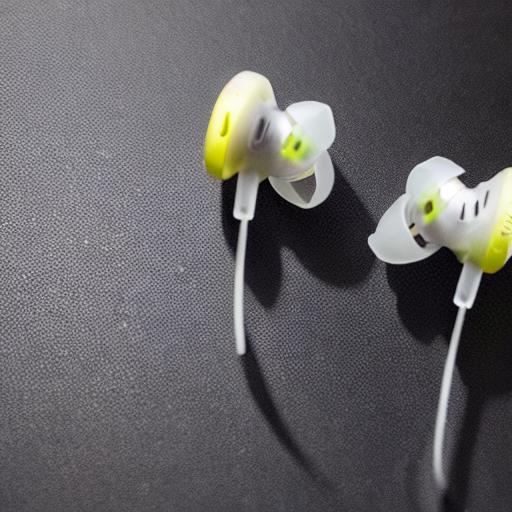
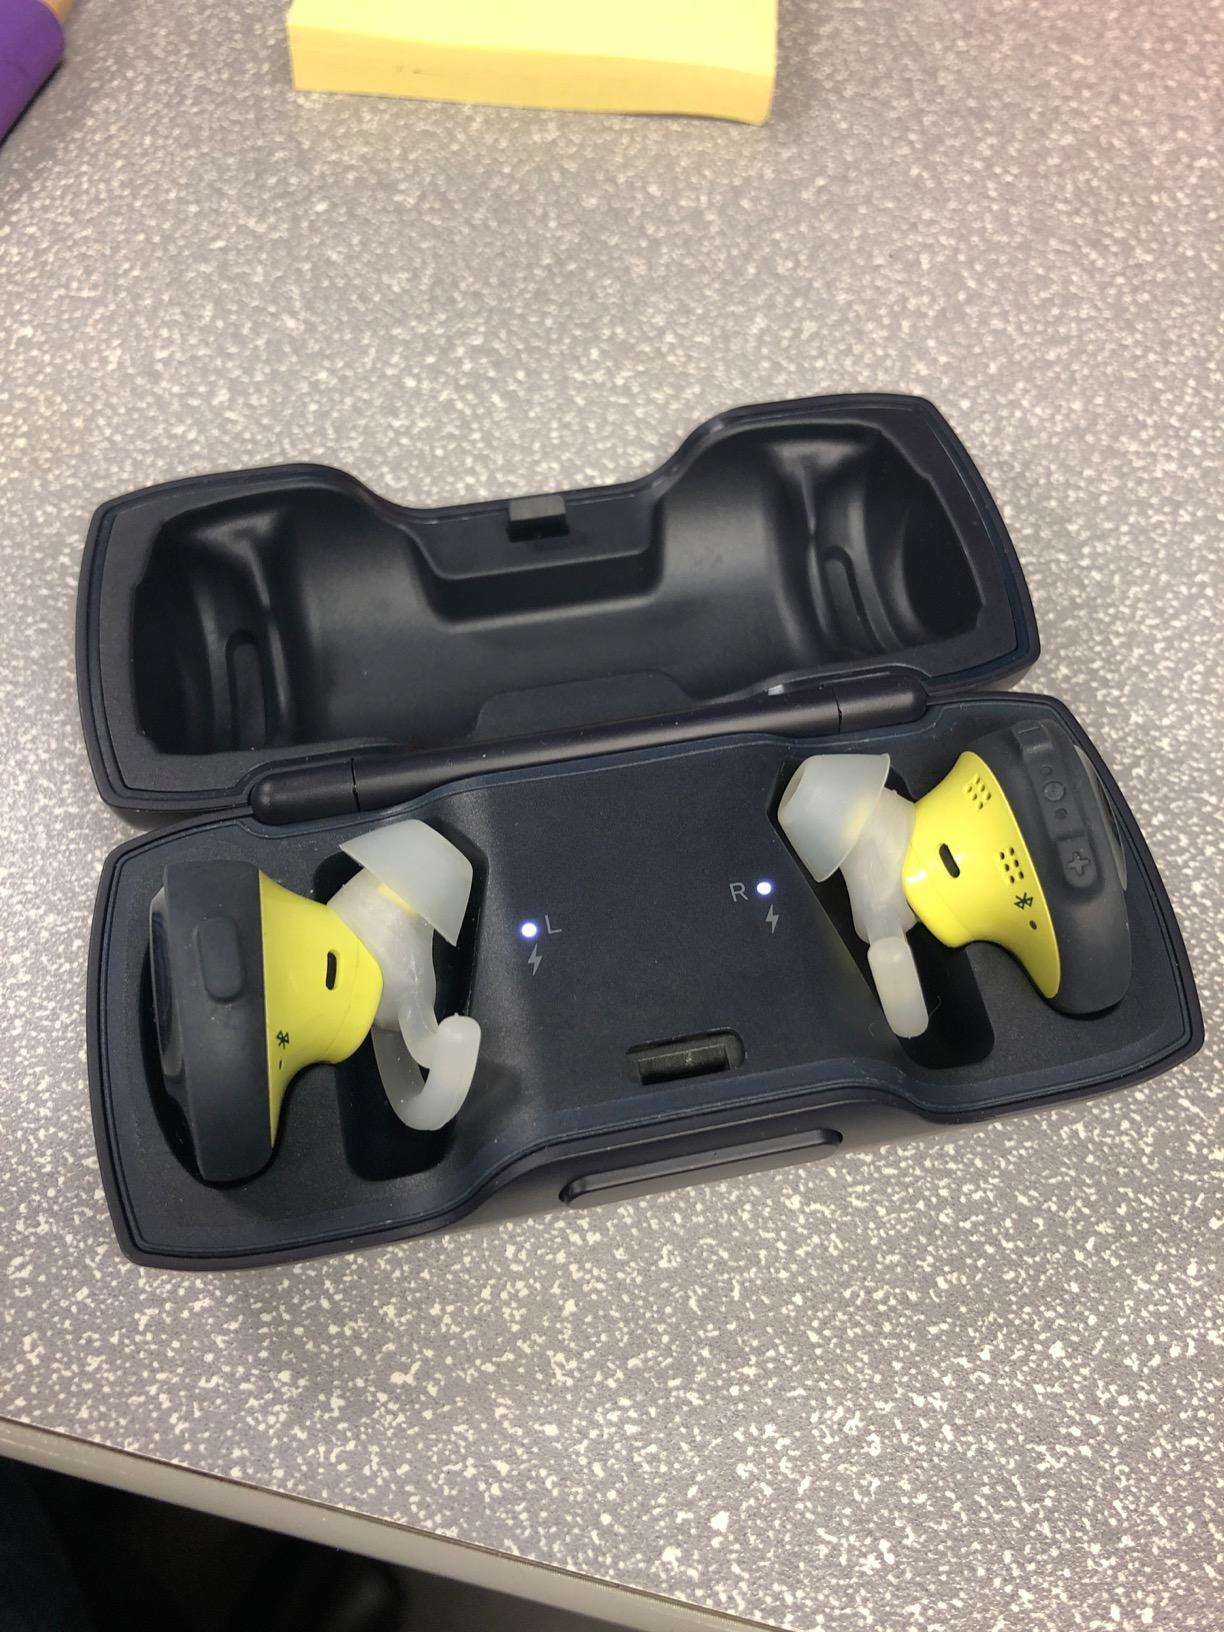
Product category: earbuds
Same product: no